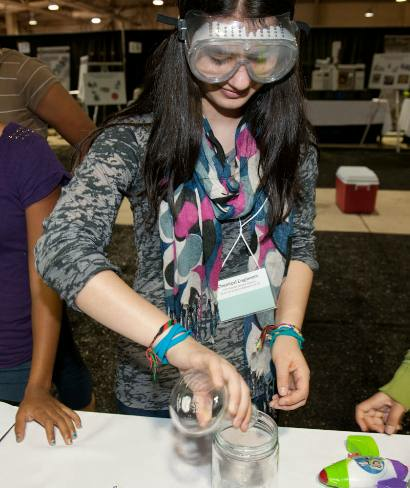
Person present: Yes